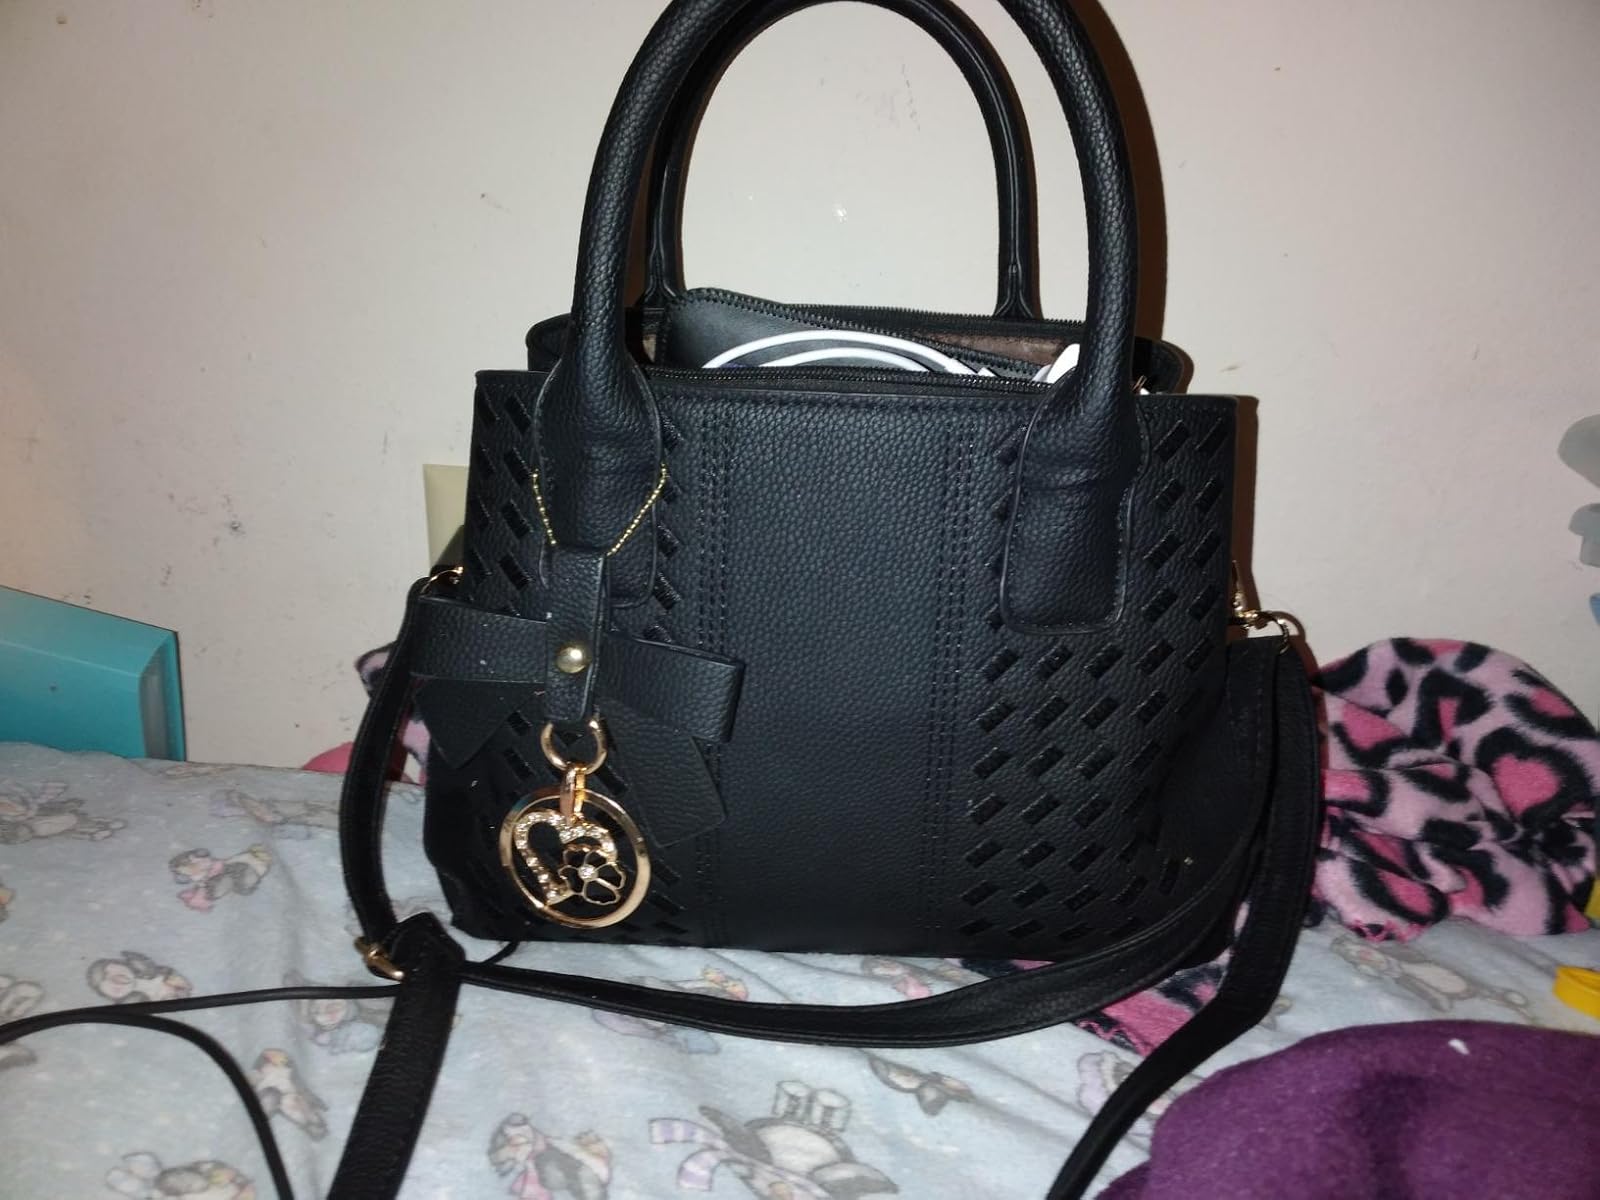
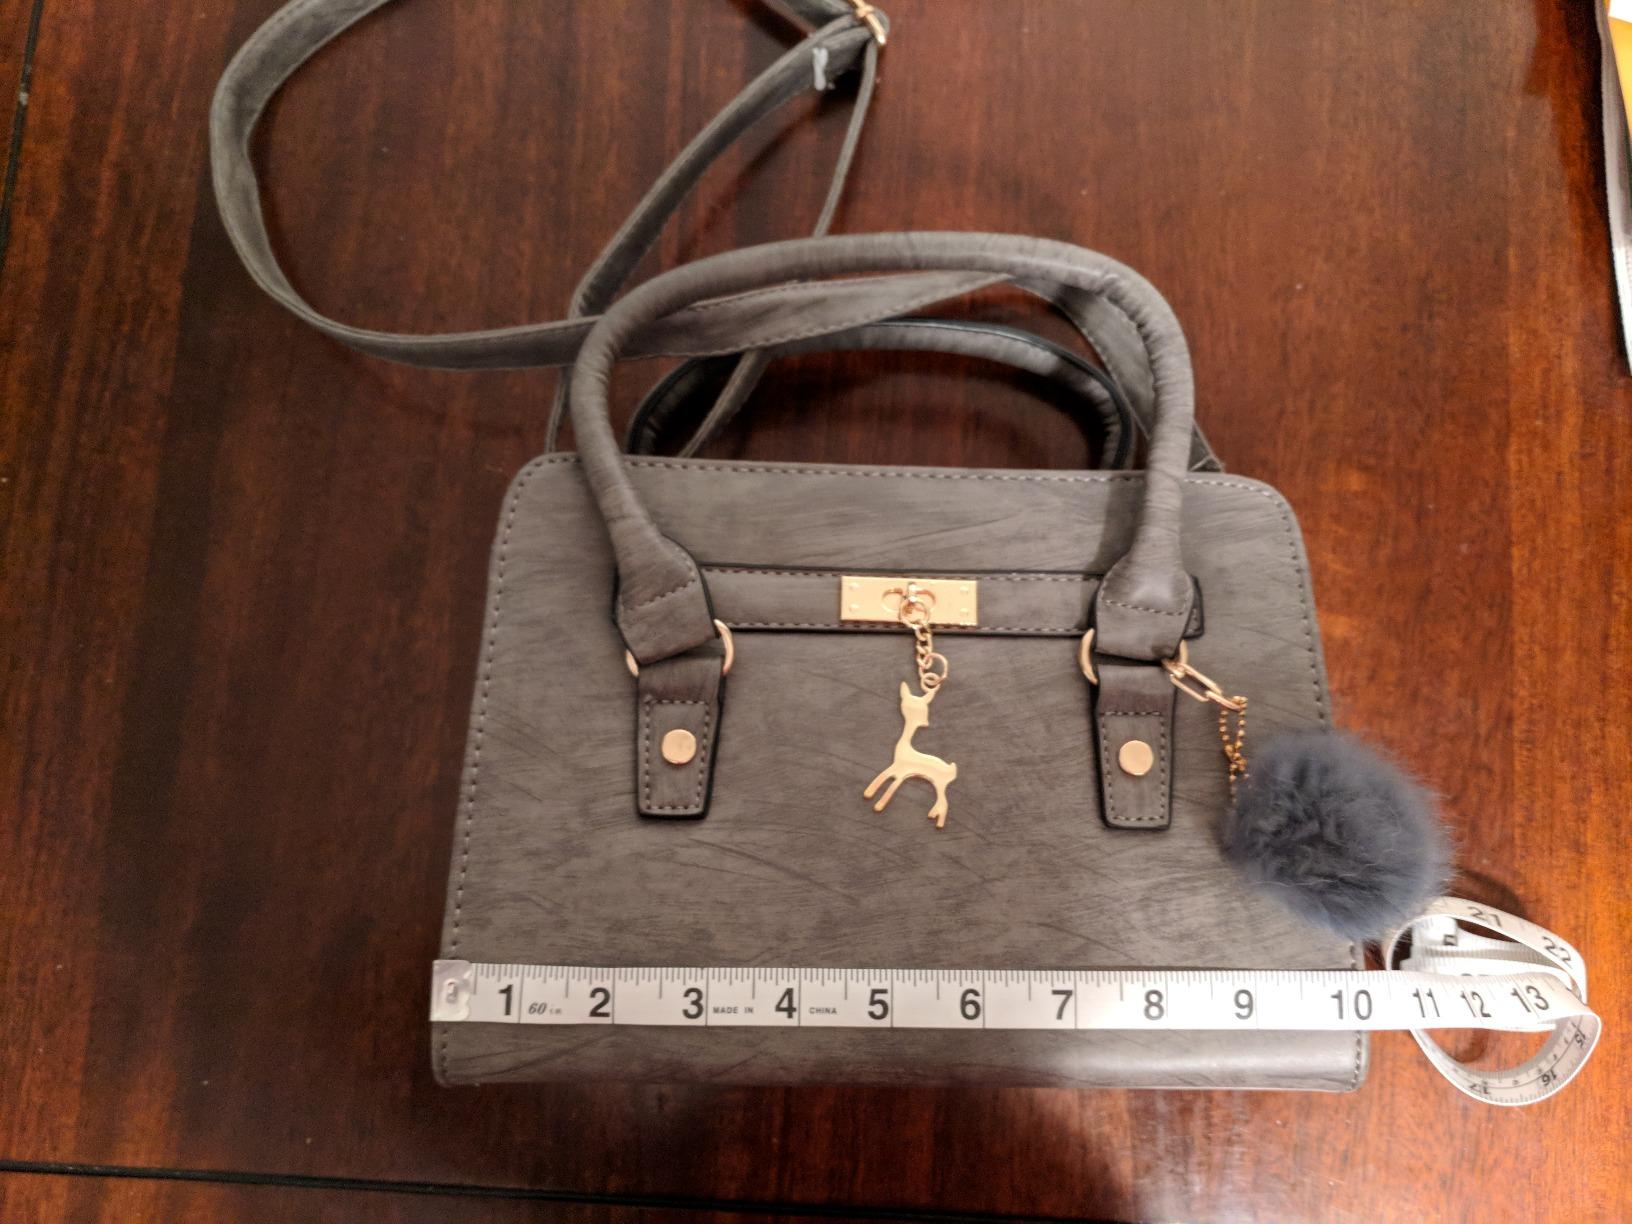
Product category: accessories_handbag
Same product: no